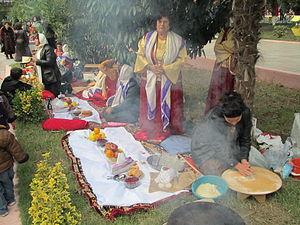
Le festival de la grenade est un festival culturel annuel qui se tient à Goytchay, en Azerbaïdjan. Le festival propose une cuisine de fruits azerbaïdjanaise, principalement des grenades de Goytchay. Lors du festival, un défilé est organisé avec des danses traditionnelles azerbaïdjanaises et de la musique azerbaïdjanaise.